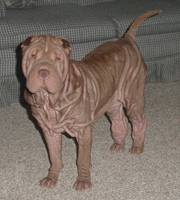
Label: dog